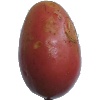
Label: Potato Red Washed 1